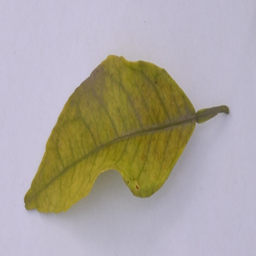
Plant part: leaf
Disease: greening